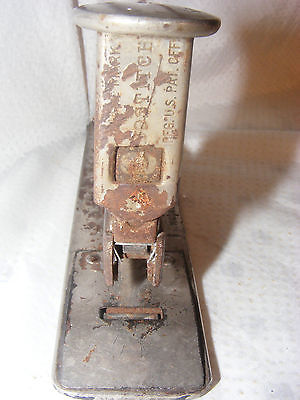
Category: stapler